Galloping Goose (railcar)

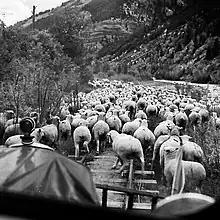
Galloping Goose blocked by sheep, 1951.

The RGS built its first motor in 1913, as a track maintenance crew vehicle. This was wrecked in 1925, but inspired the idea of using motors for scheduled service.